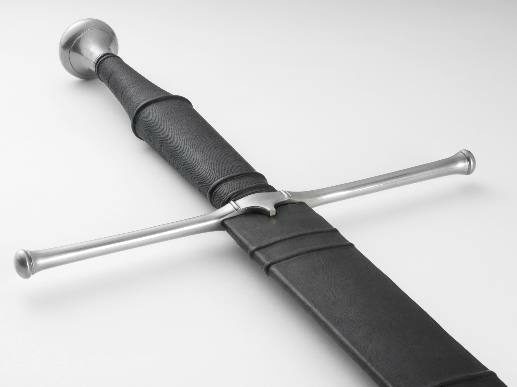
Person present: No